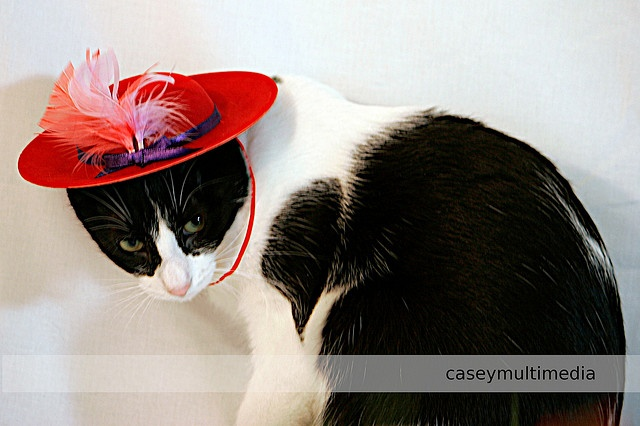
A black and white cat wearing a red hat.
A cat is wearing a hat with a feather on it.
Photo of cat wearing a red hat with watermark, "caseymultimedia".
Black and white cat with a little red hat on.
A black and white cat wearing a red hat with flowers on it